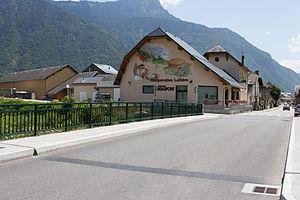
La Chambre est une commune française située dans le département de la Savoie, en région Auvergne-Rhône-Alpes.